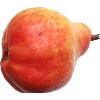
Label: red_pear